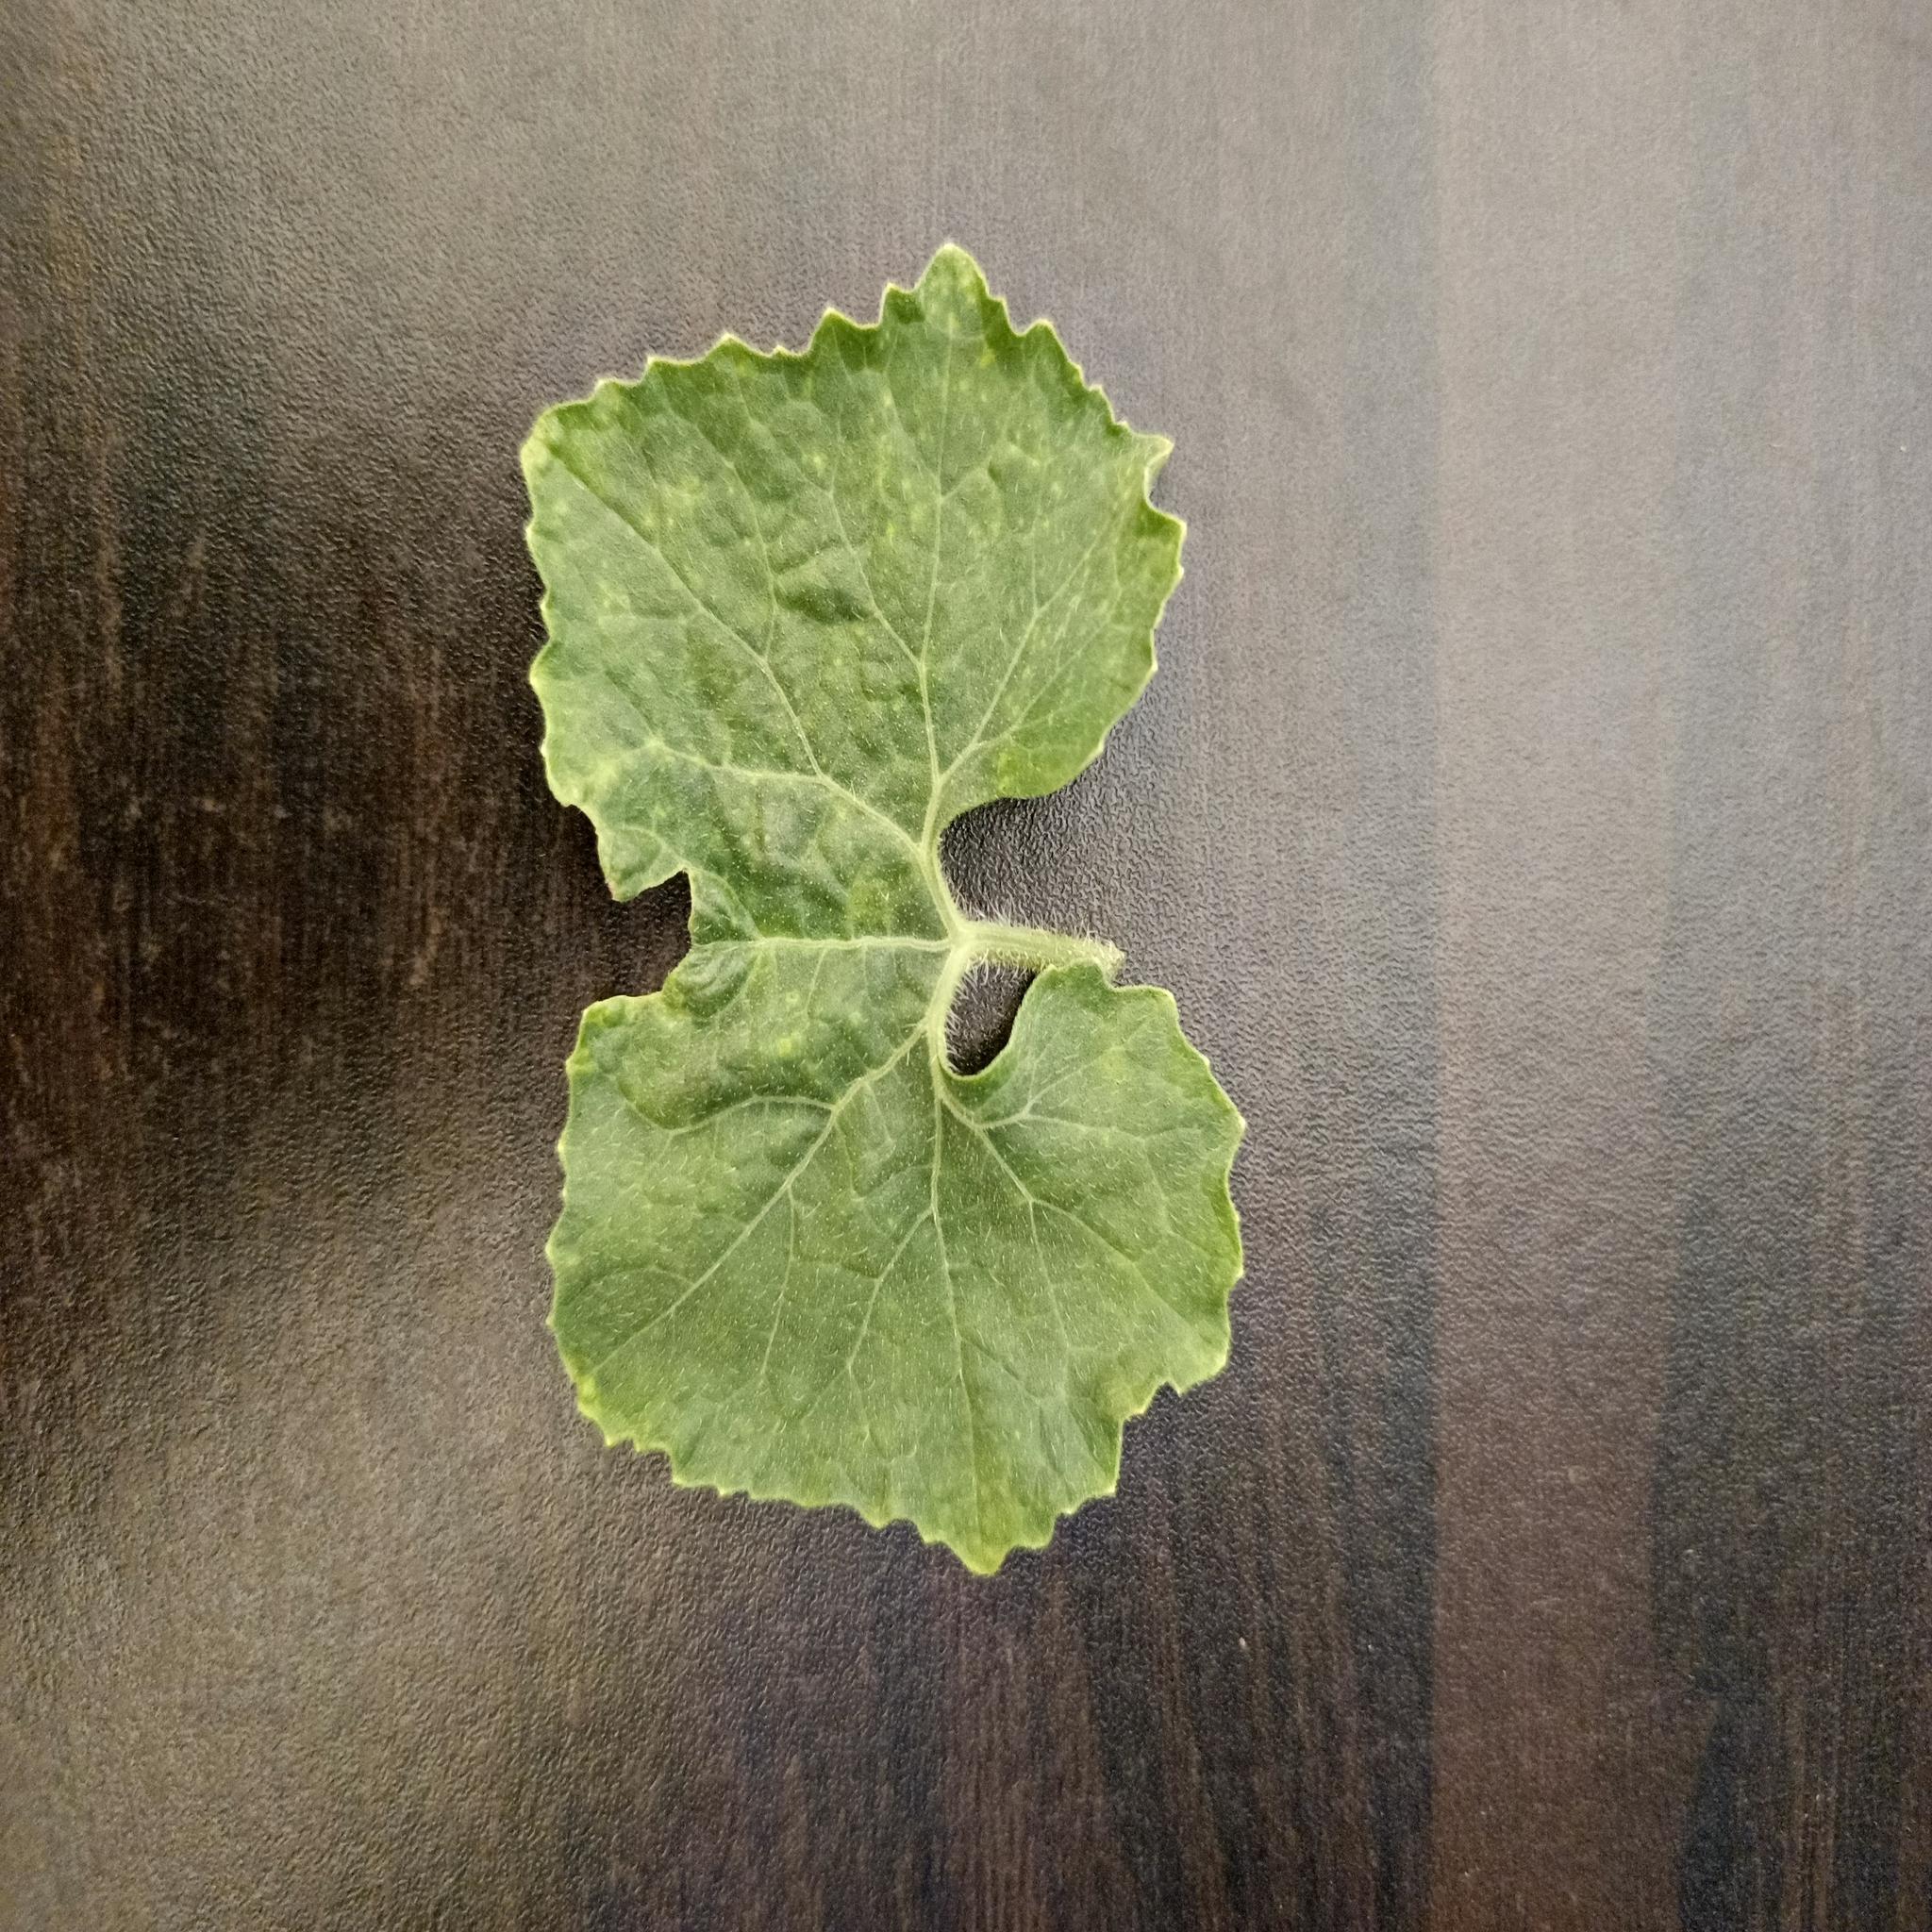
Label: Leaf curl